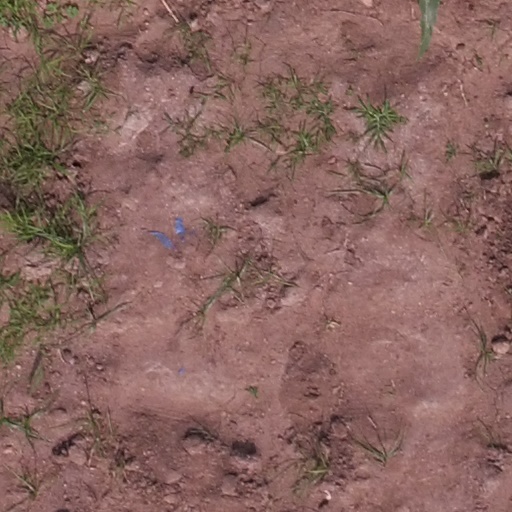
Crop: maize; corn